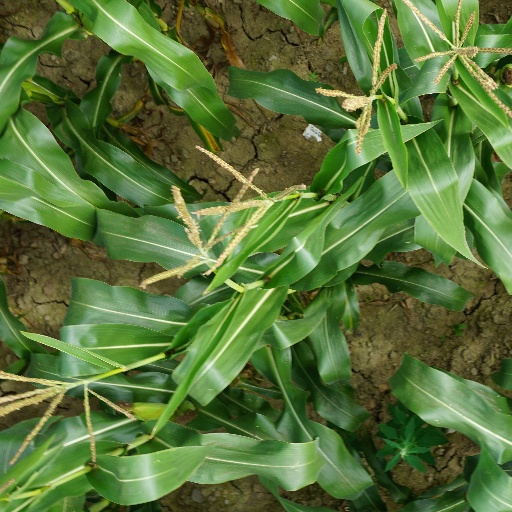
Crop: maize; corn